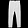
Label: Trouser